Melalap railway station

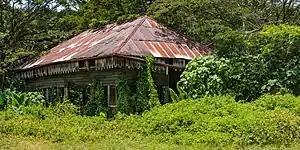
The station photographed in 2013 before restoration works.

Melalap railway station is a former railway station on the Western Sabah Railway Line located in Melalap, Tenom, Sabah, Malaysia.